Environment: real
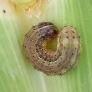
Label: fall_armyworm